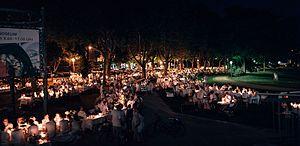
Le Dîner en blanc est un rassemblement pacifique de type flash mob qui prend place chaque année dans plusieurs villes du monde. Il se déroule au mois de juin à Paris, lieu historique de sa fondation, mais aussi, au fil des années, dans des villes telles que Barcelone, Londres, Berlin, Munich, Hambourg, Abidjan, Kigali, Montréal, Québec, New York, Washington, Boston, Chicago, Miami, Las Vegas, Saint-Domingue, Mexico, São Paulo, Canberra, Melbourne, Singapour, Shanghai, Tokyo, Port-au-Prince...